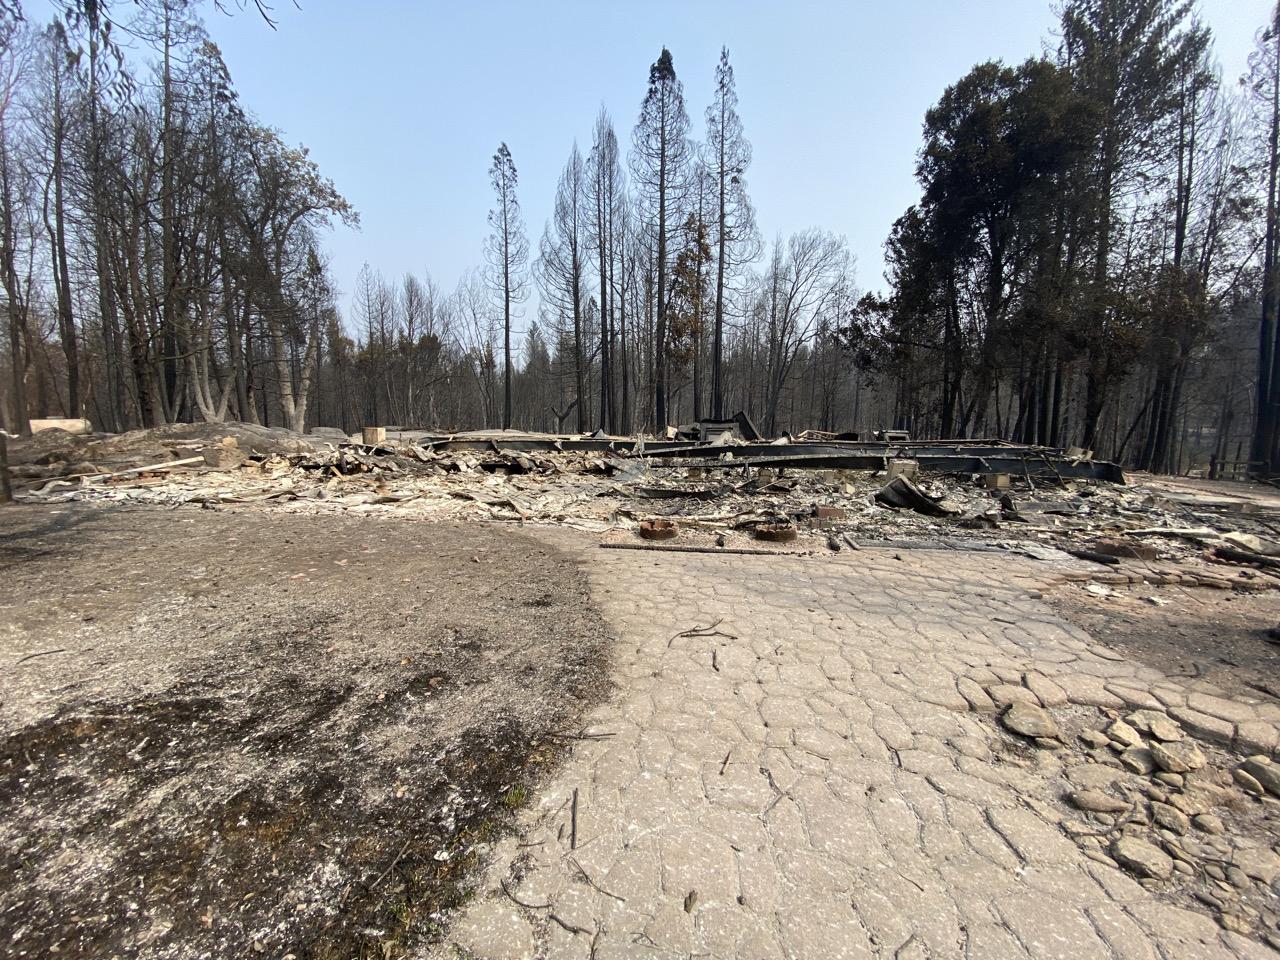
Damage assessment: destroyed